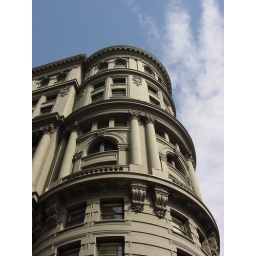
Beautiful old office building at the foot of Powell Street on Market in Downtown San francisco